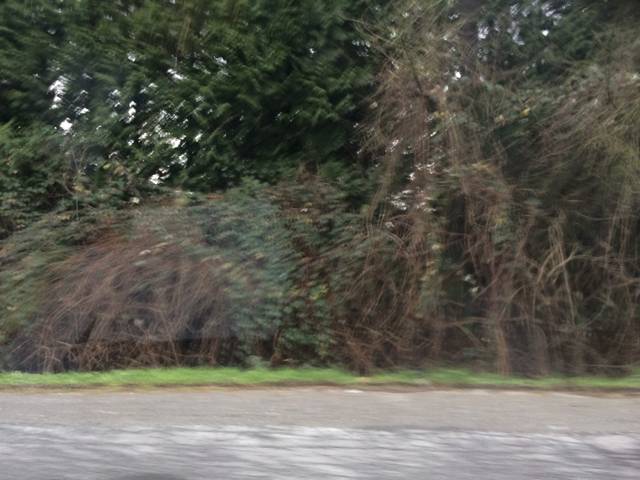
Region: Canada
Coordinates: 49.265, -122.728